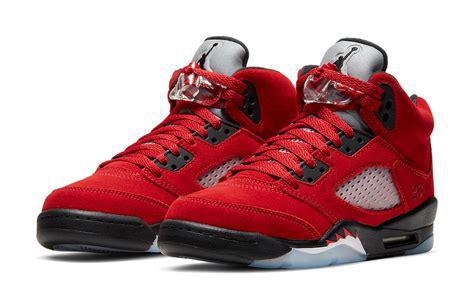
Brand: Jordan
Model: 5 Retro